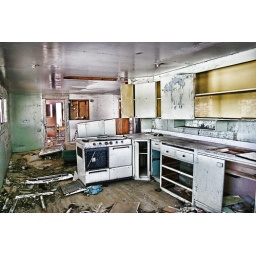
This is the kitchen in abandoned farm house near Hiland, WY.